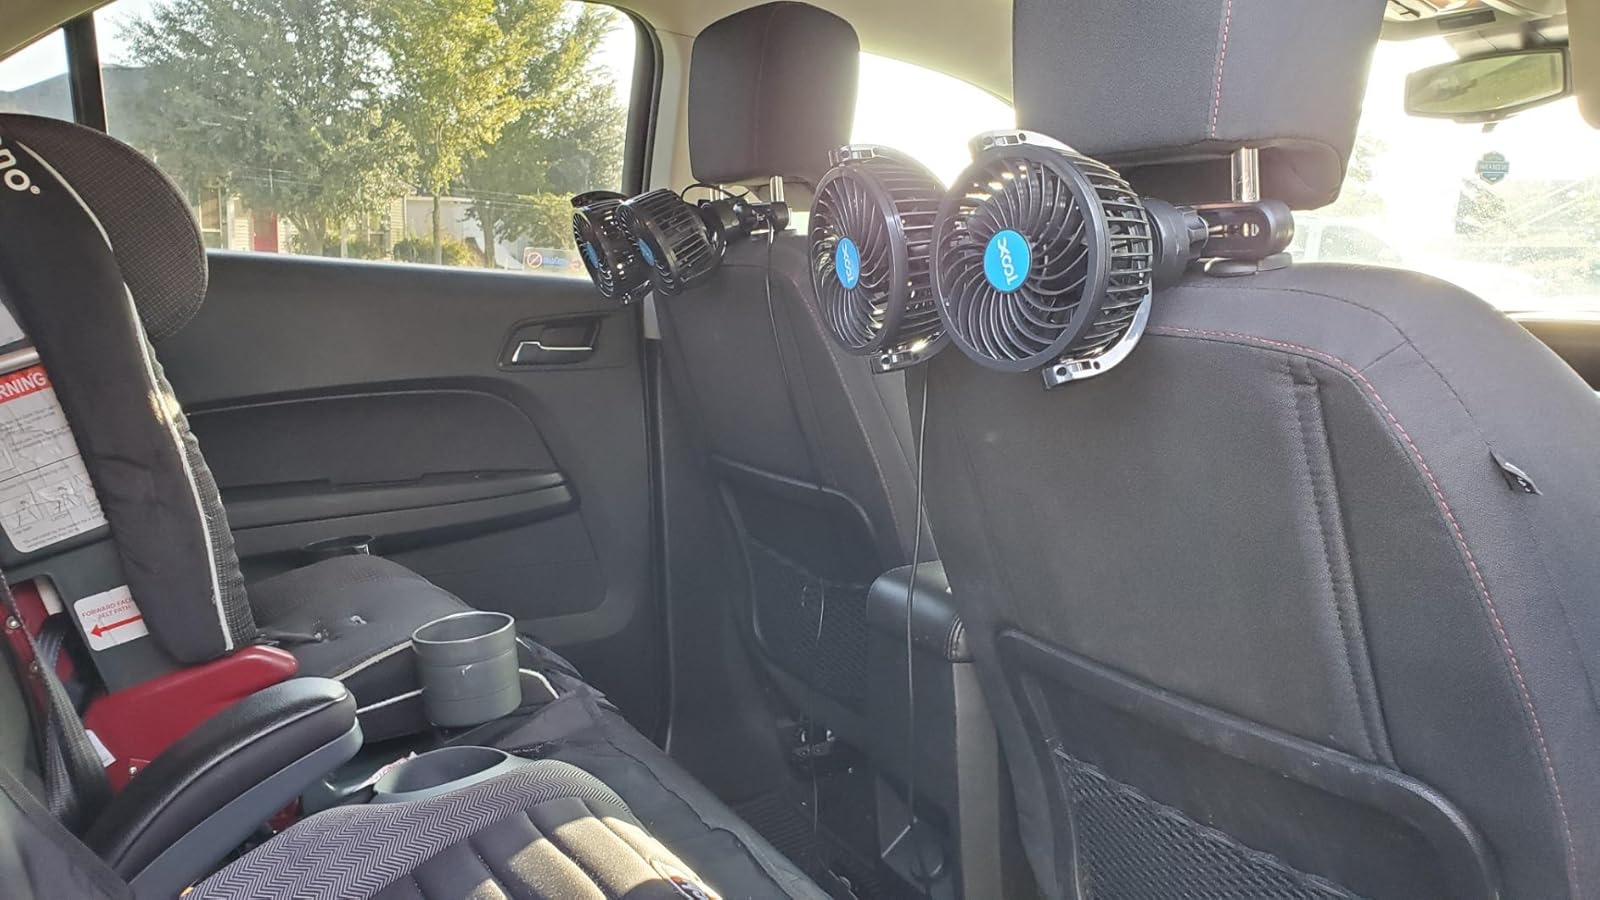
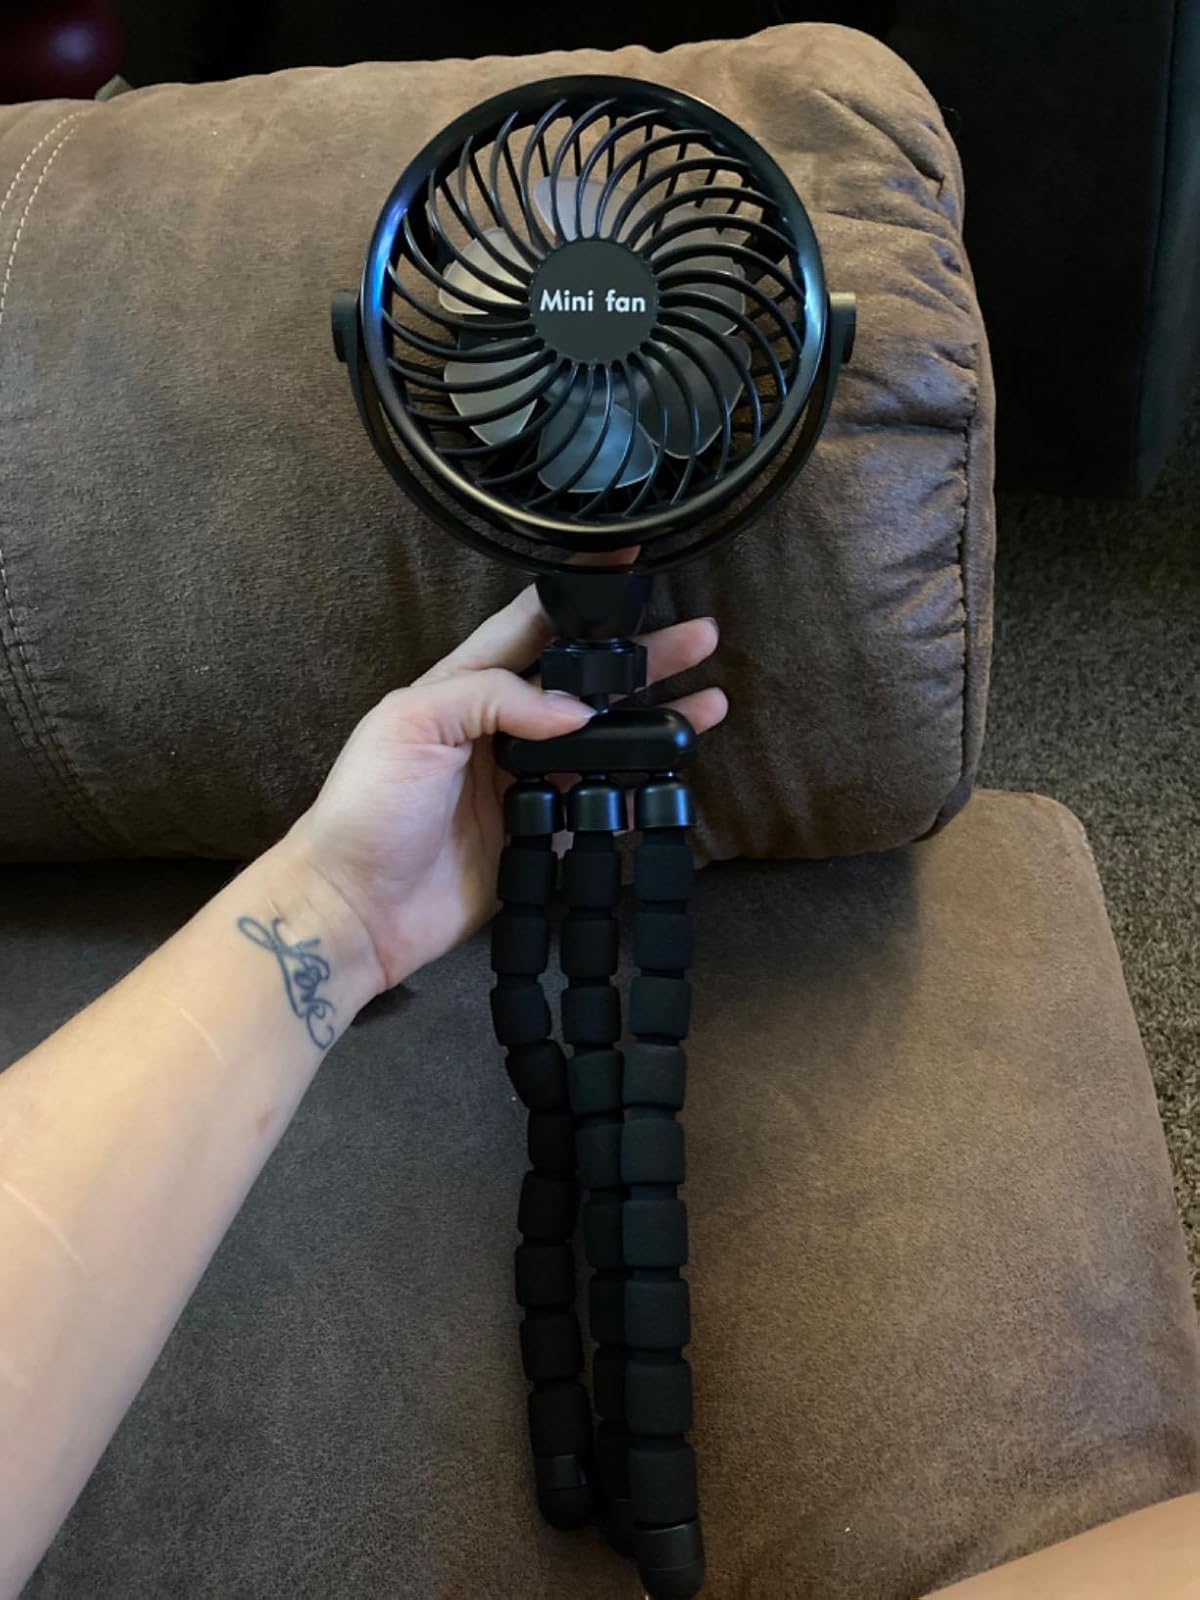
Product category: fan
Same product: no